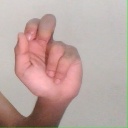
अक्षर: ढ